WOC Broadcast Centre

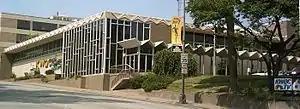
KWQC (WOC) Broadcasting Center in 2006

The KWQC Television Broadcasting Centre (also known as KWQC Broadcast Center, previously WOC Broadcast Centre) is a television studio and historic building located just north of Downtown Davenport, Iowa, United States. Robert Karlowa, a music store owner in Rock Island, Illinois, began experimenting with radio transmission in 1907. He had a Morse code broadcasting station before taking up voice broadcasting. His radiophone station was granted call letters 9-BY and in 1922 he was granted the call letters WOC. B. J. Palmer, the president of Palmer School of Chiropractic, bought the station in March of that year and moved Karlowa's equipment to Davenport. He then bought new Western Electric equipment and dedicated his new station on the Pamer campus on October 8, 1922. WOC became one of the original members of the NBC Radio Network in 1926. WOC was an AM broadcasting station, its FM station signed on the air in October 1948. Palmer applied for a television license in 1947, and WOC-TV went on the air on October 31, 1949. All three stations shared the same premises. It was Iowa's first commercial television station. The Ed Ryan home across the street from the Palmer campus was acquired, remodeled and expanded for a broadcast studio. In 1963, the present building replaced the Ryan house on the same property. They spent more than $2 million on its construction and equipment. After Palmer Communications sold the radio stations in 1986, they moved to a new building on Davenport's eastern border with Bettendorf. WOC Broadcast Centre now houses KWQC-TV, the call letters WOC-TV changed to after the sale. It was listed on the National Register of Historic Places in 2021 as WOC Broadcasting Center, using the American English spelling.